Curley Headed Doctor

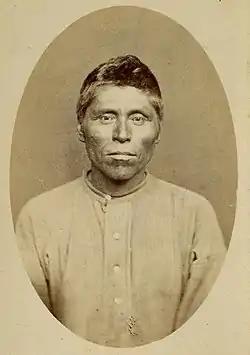

Curley Headed Doctor (Modoc: "Cho-ocks", 1828 — 1890; also Curly-Headed Doctor) was the spiritual leader for the Modoc tribe, notably during the Modoc War.